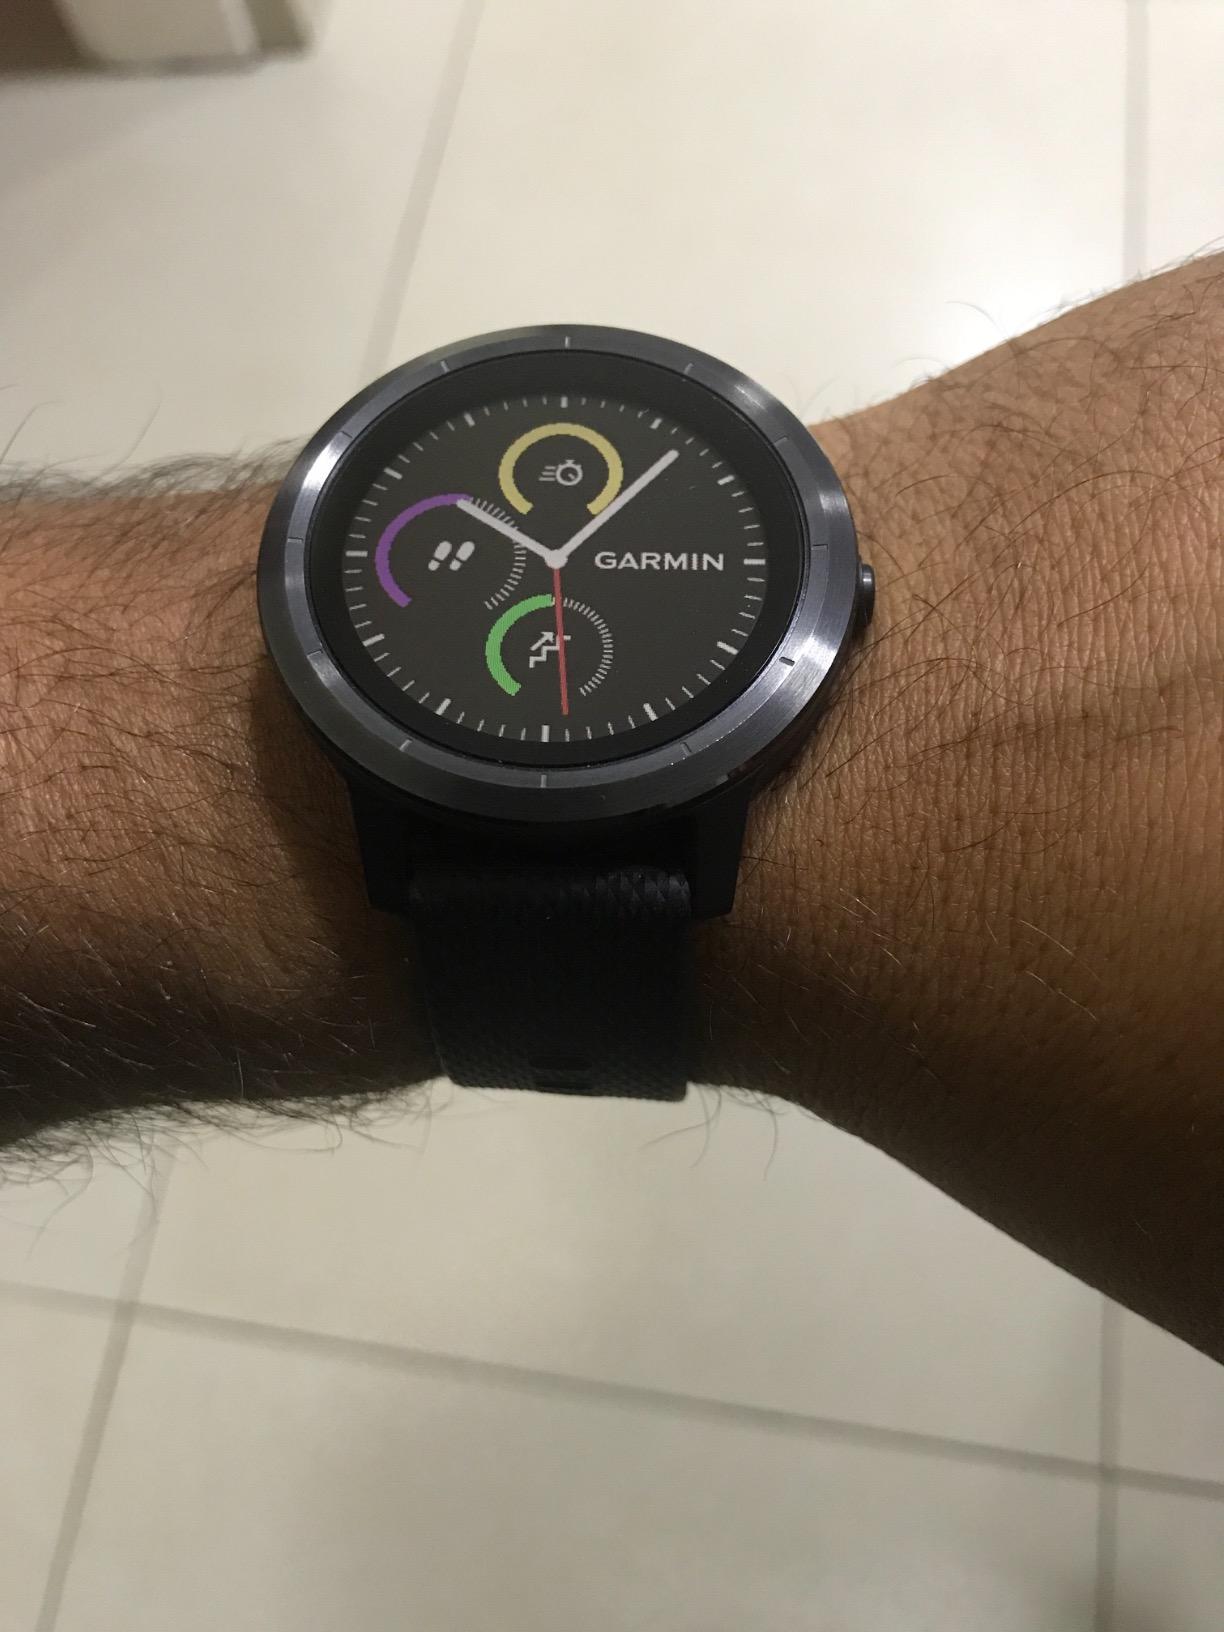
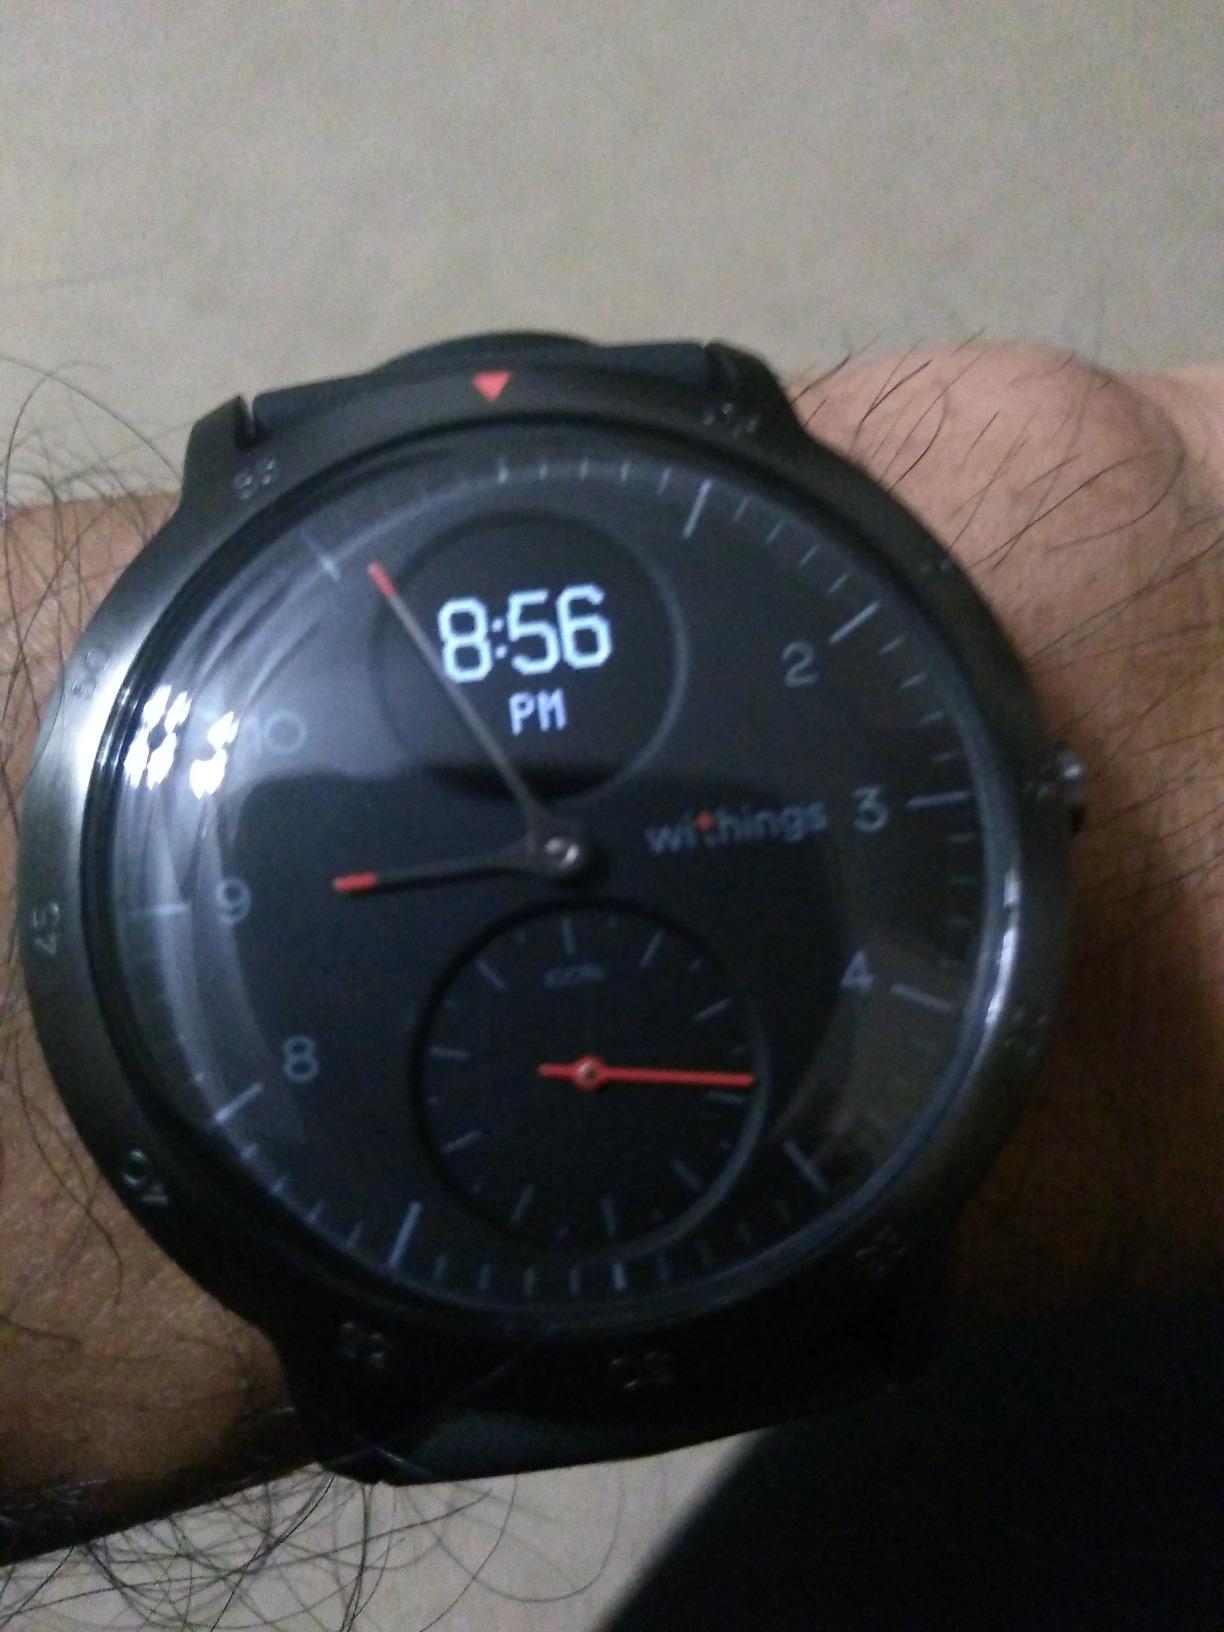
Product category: smartwatch
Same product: no